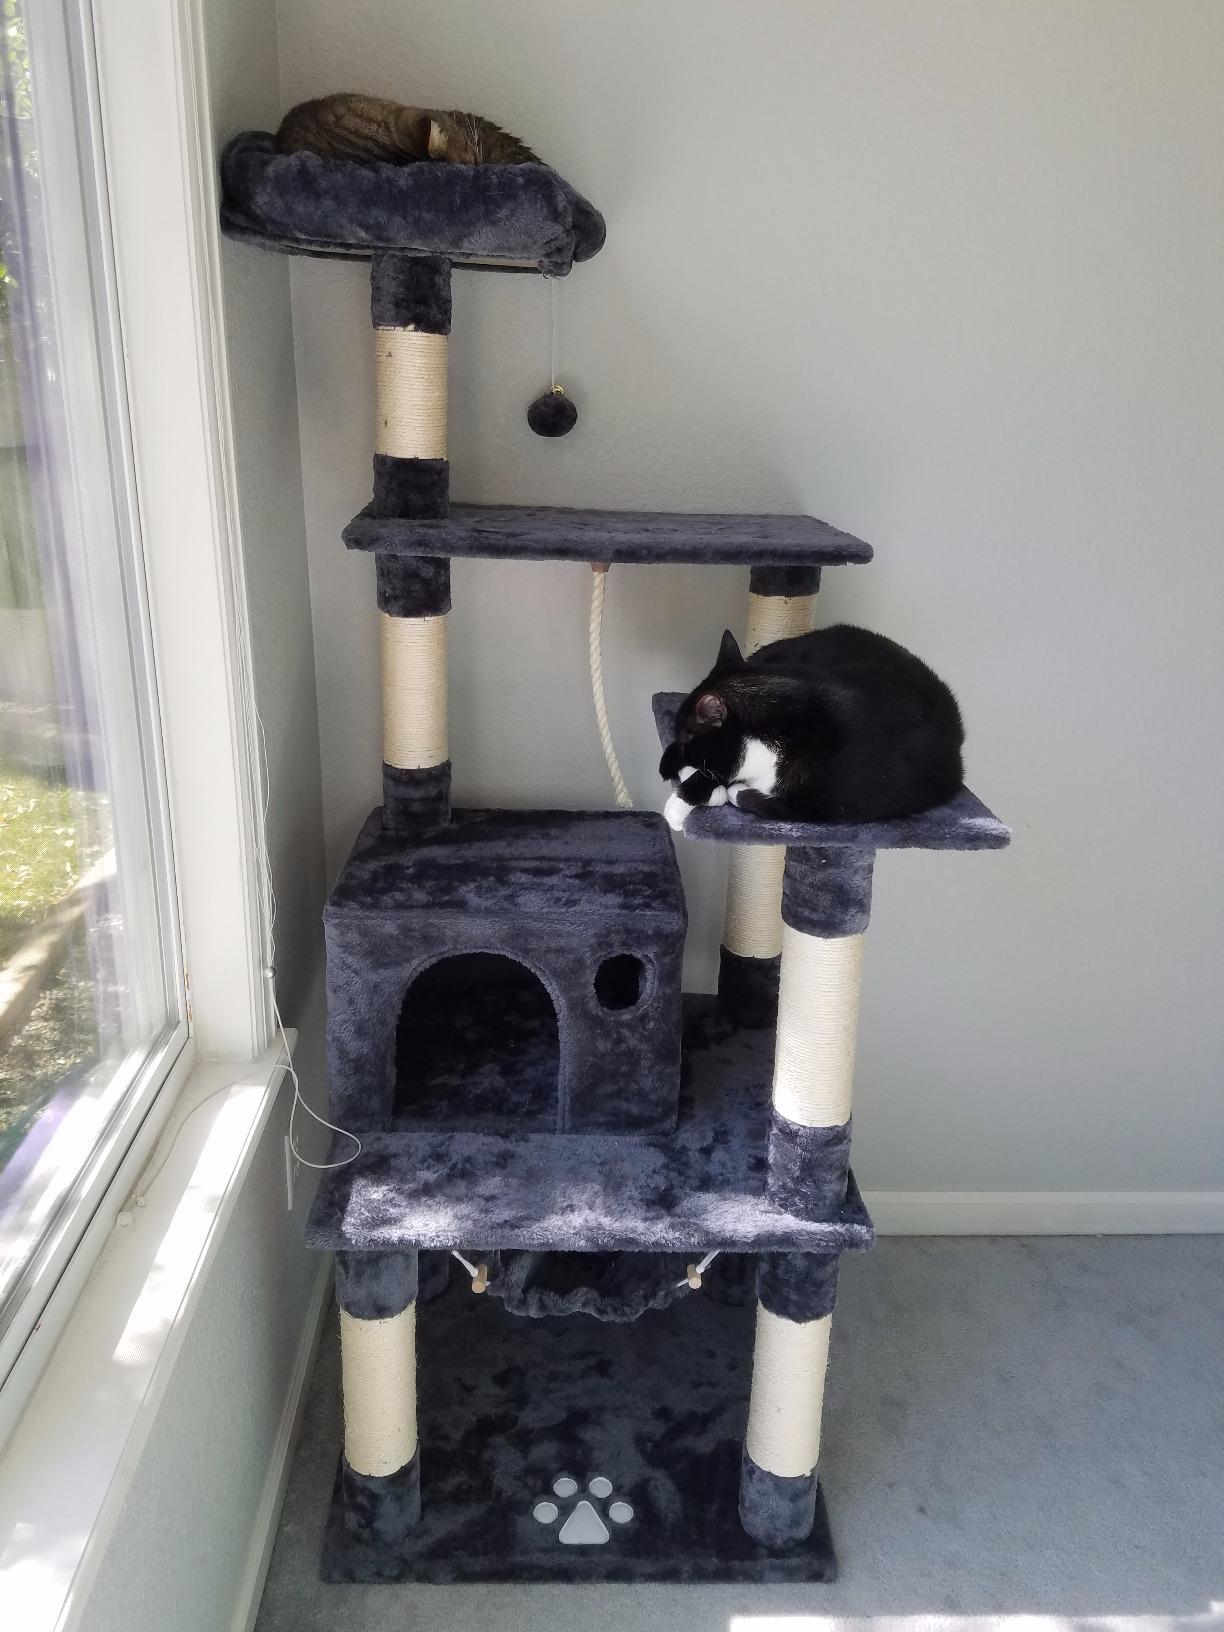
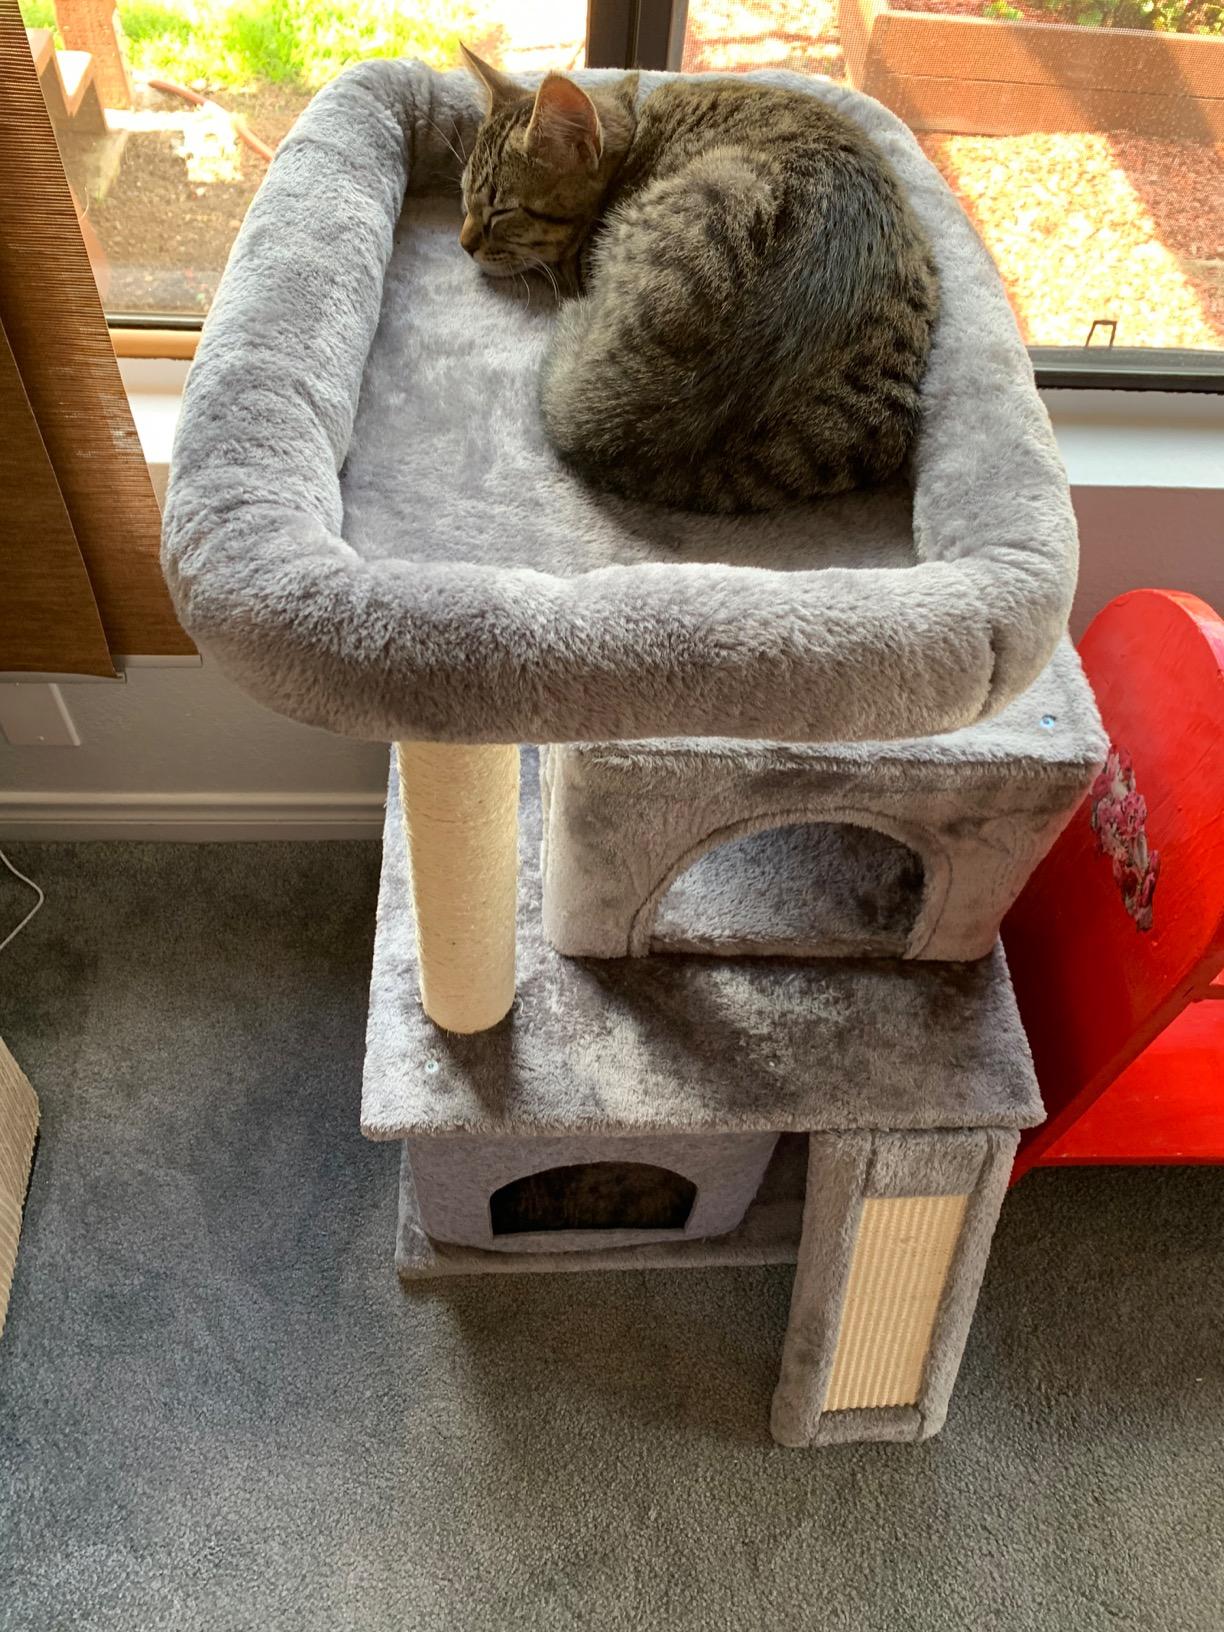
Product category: items_cat tree
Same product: no